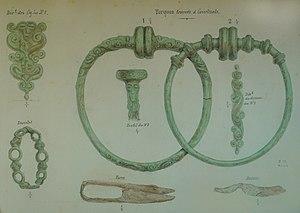
onzième fosse au lieu-dit ""les closeaux de la conche"", in ""la champagne souterraine"" par Morel."
Courtisols est une commune française, située dans le département de la Marne en région Grand Est, à 12 km à l'est de Châlons-en-Champagne et en direction de Metz.